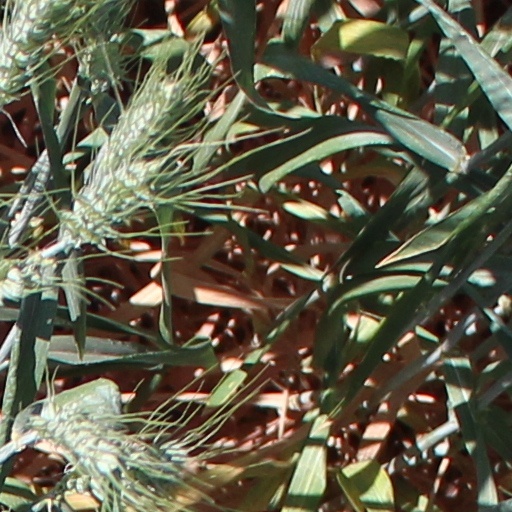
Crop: wheat